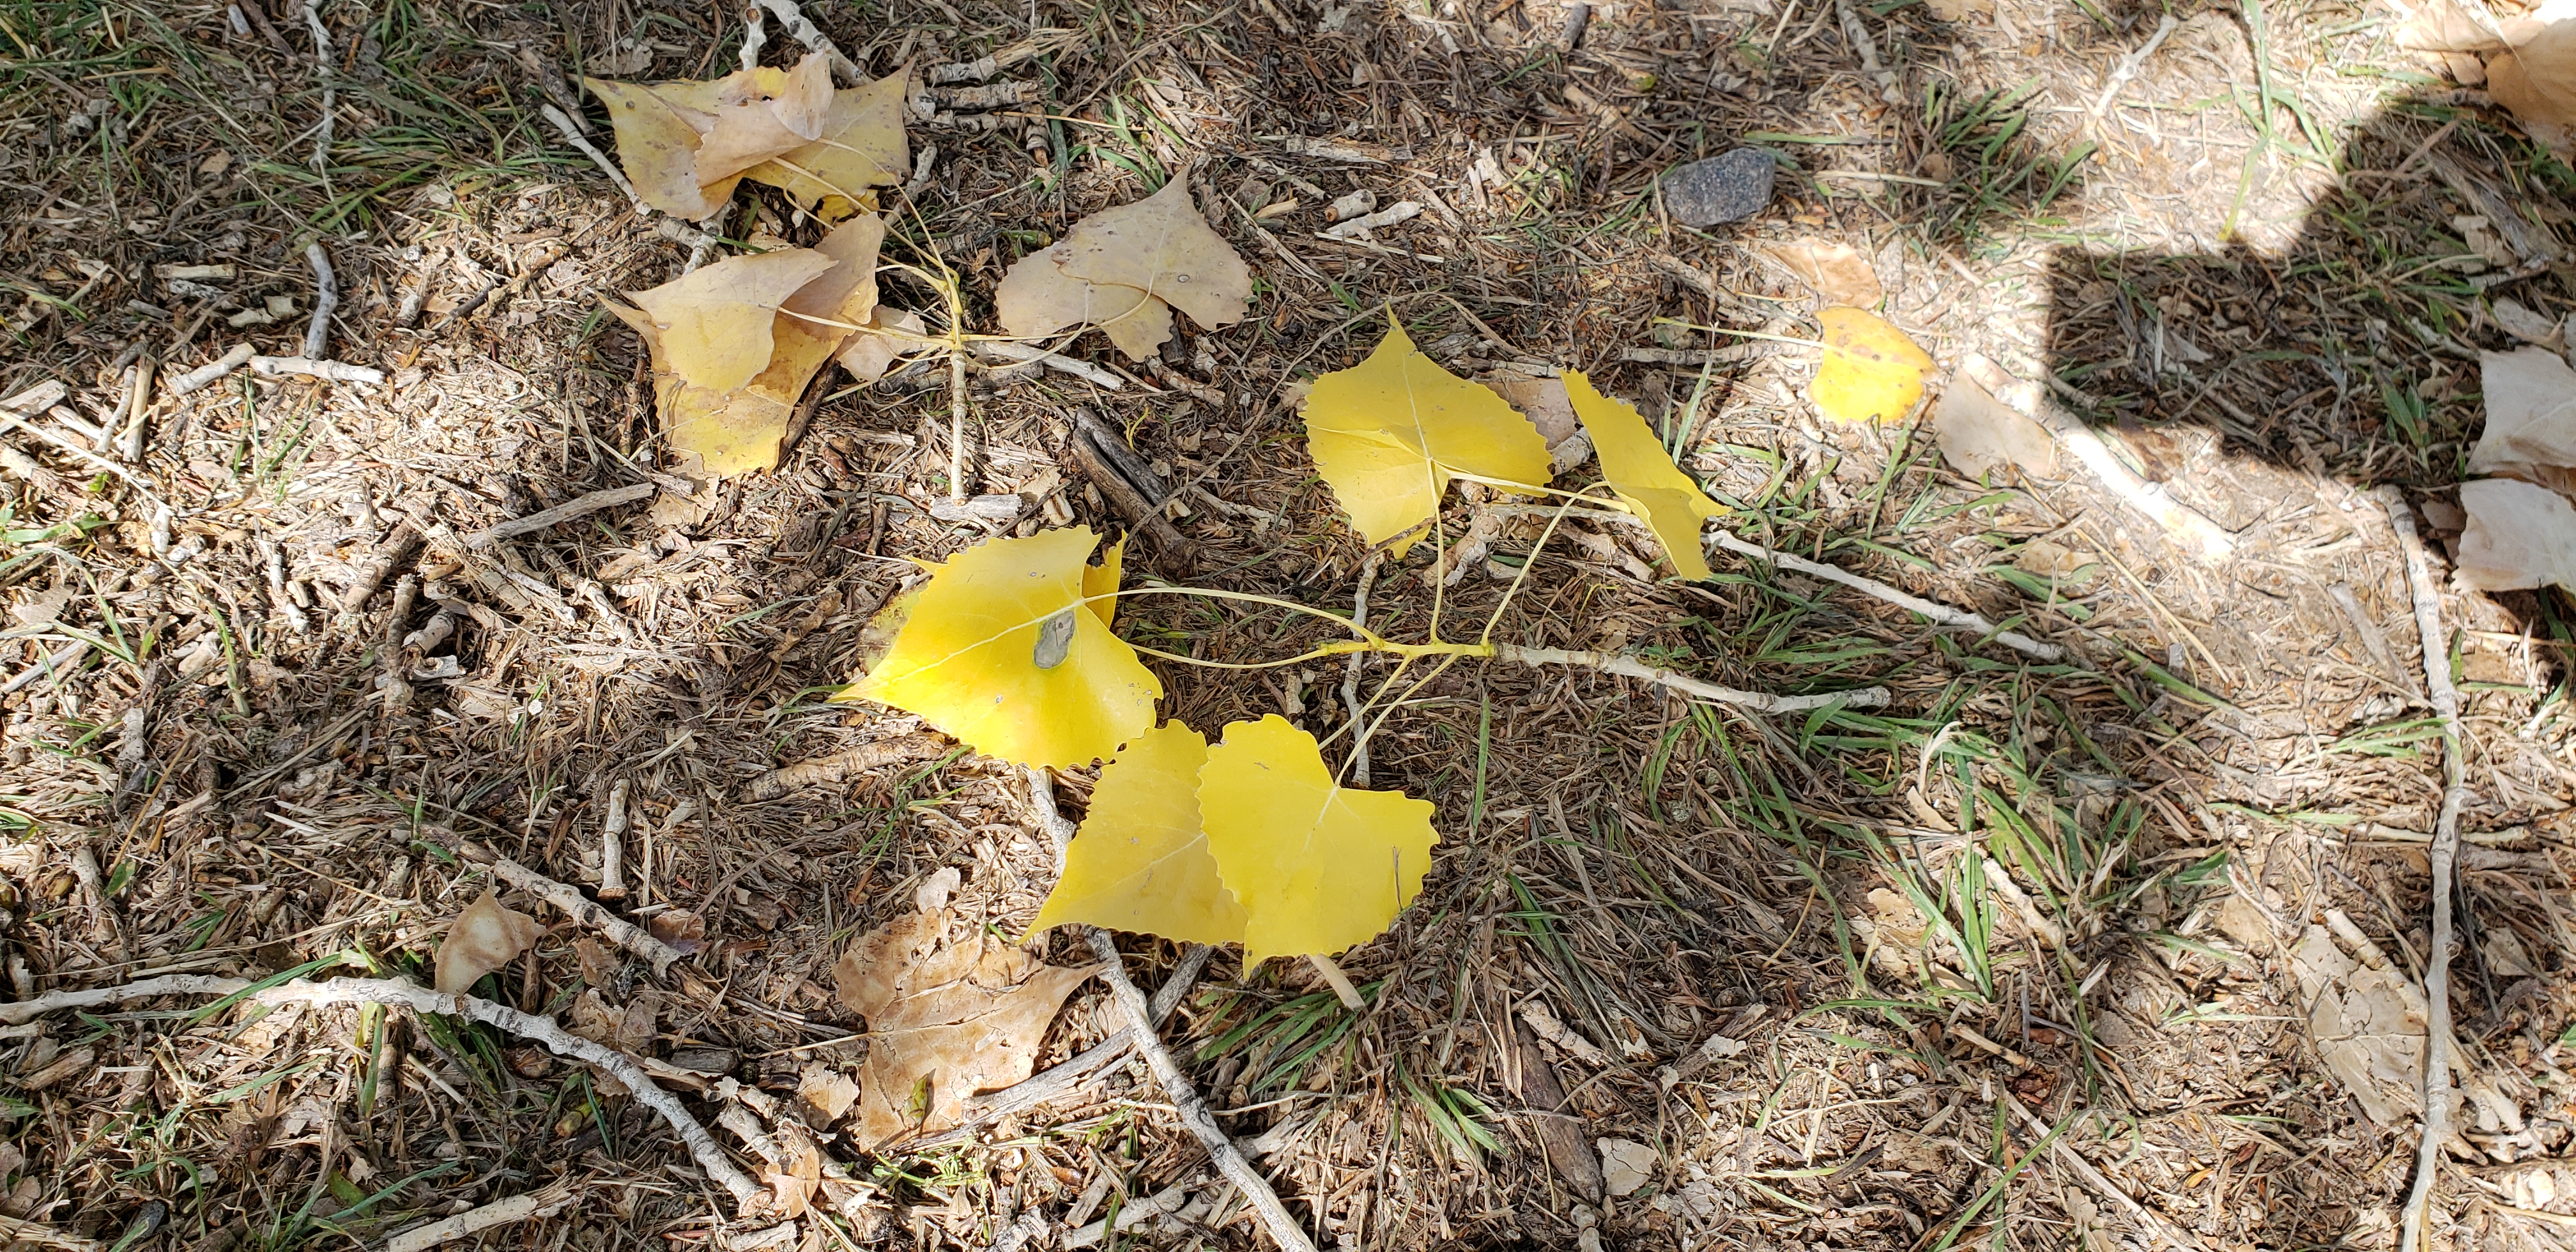
autumn, color, fall, foliage, trees, leaves, leaf, yellow, plant, flower, soil, petal, flowering plant, wildflower, evening primrose family, evening primrose